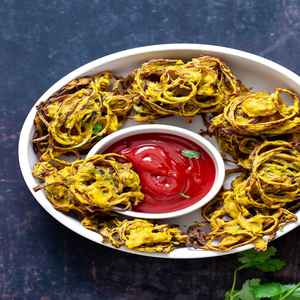
Dish: pakora